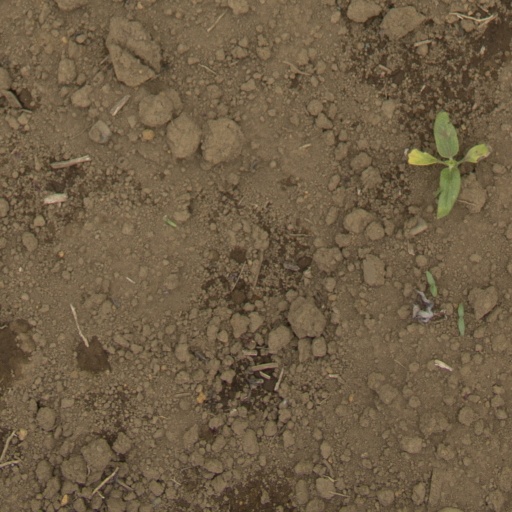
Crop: Jerusalem artichoke